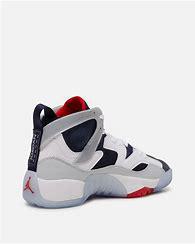
Brand: Jordan
Model: Jumpman Two Trey